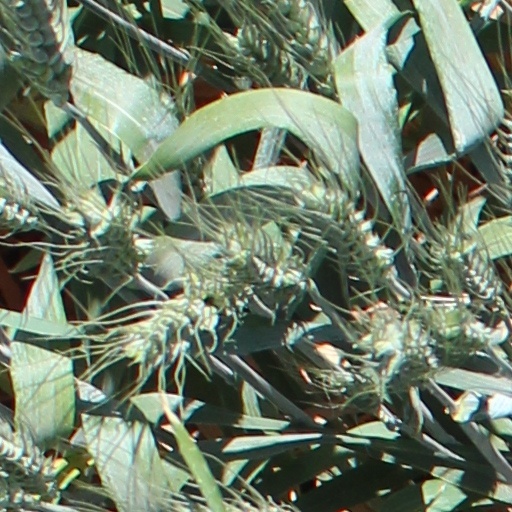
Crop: wheat